Estelle Brown Hamilton

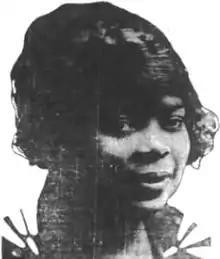

Estelle Brown Hamilton (November 28, 1883 – August 19, 1933), known as Mme. Estelle, was an American entrepreneur and educator, president of the Nu-Life Beauty College in Harlem in the 1920s.